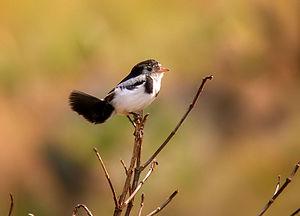
Le Moucherolle petit-coq est une espèce de passereau placée dans la famille des Tyrannidae. Son statut de conservation est Vulnérable selon la liste rouge de l'UICN.
Alectrurus est un genre de passereaux du centre de l'Amérique du Sud nommés moucherolles. Ses deux espèces sont classées comme étant vulnérables par l'UICN.